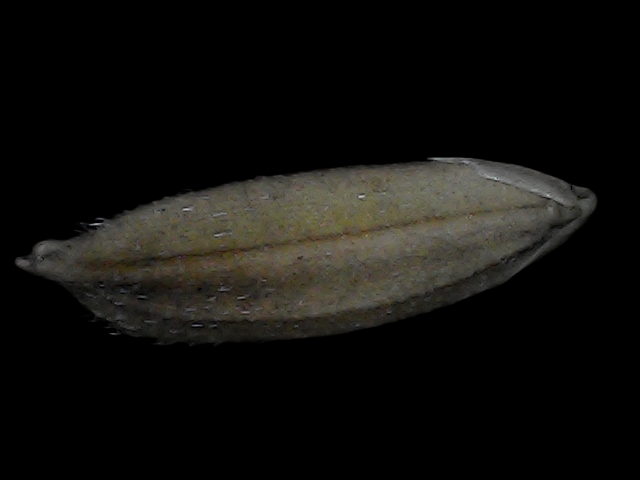
Rice variety: Bd72